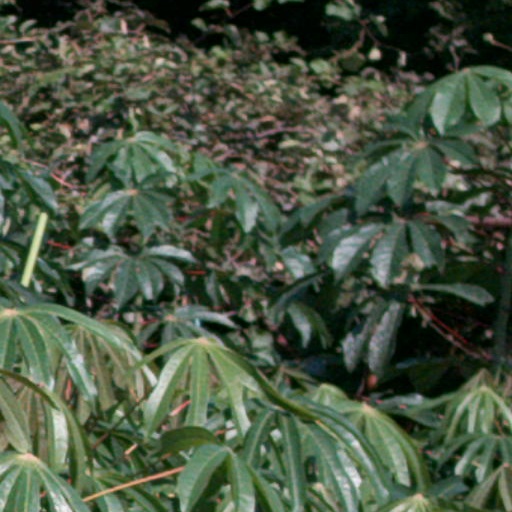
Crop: cassava